Answer in natural language. Considering the relative positions, is TeddyBear (marked C) above or below hemnes day bed (marked A)? Choose between the following options: above or below
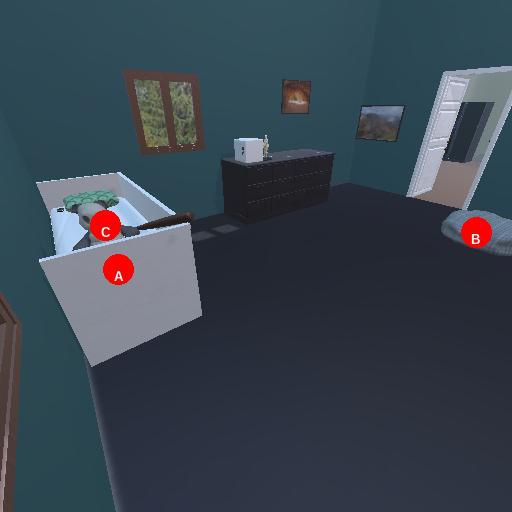
<answer>below</answer>